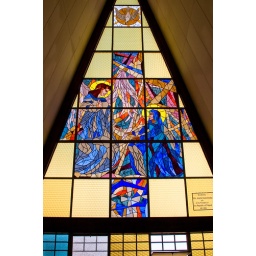
A stained glass window donated by the people of Poland to the Church in Soweto.